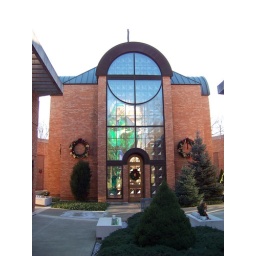
A stained glass window showing Christ at the chapel in the Mausoleum at Ascension Cemetery in Ramapo, NY.